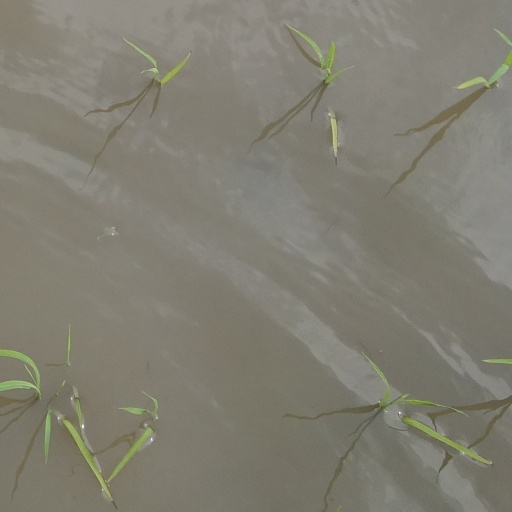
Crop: rice